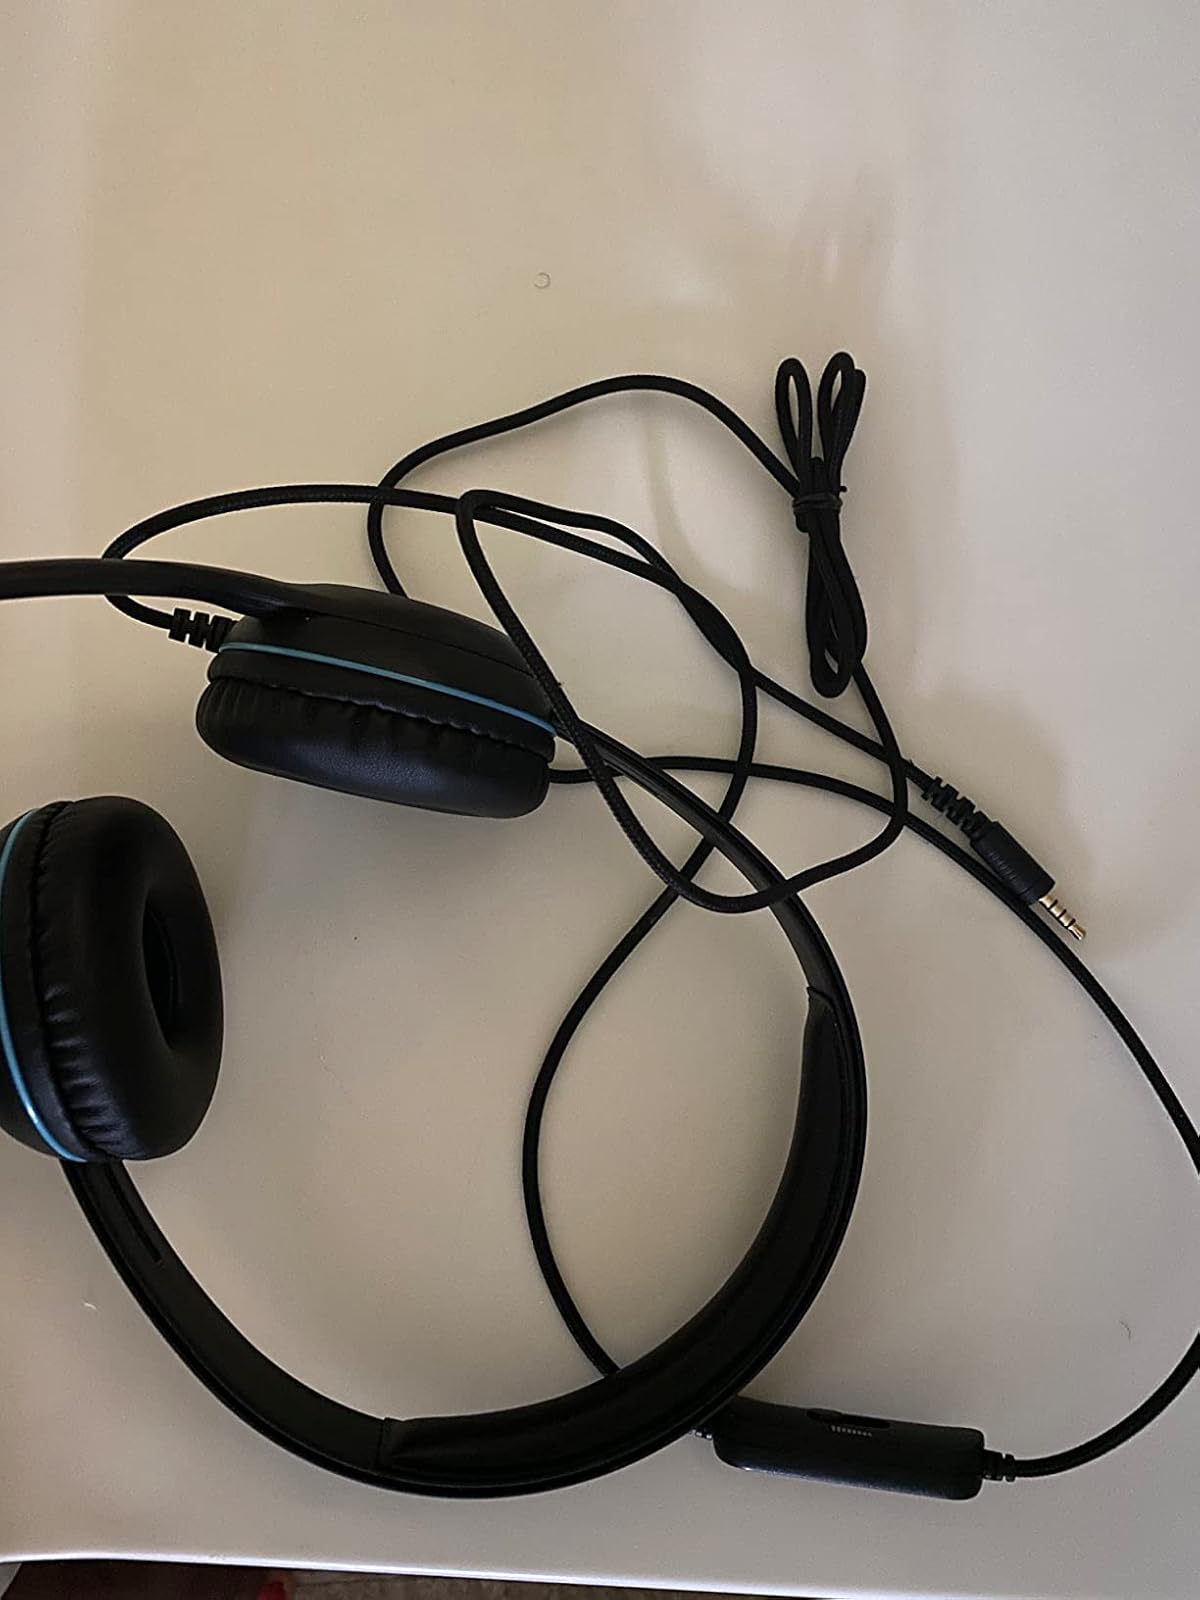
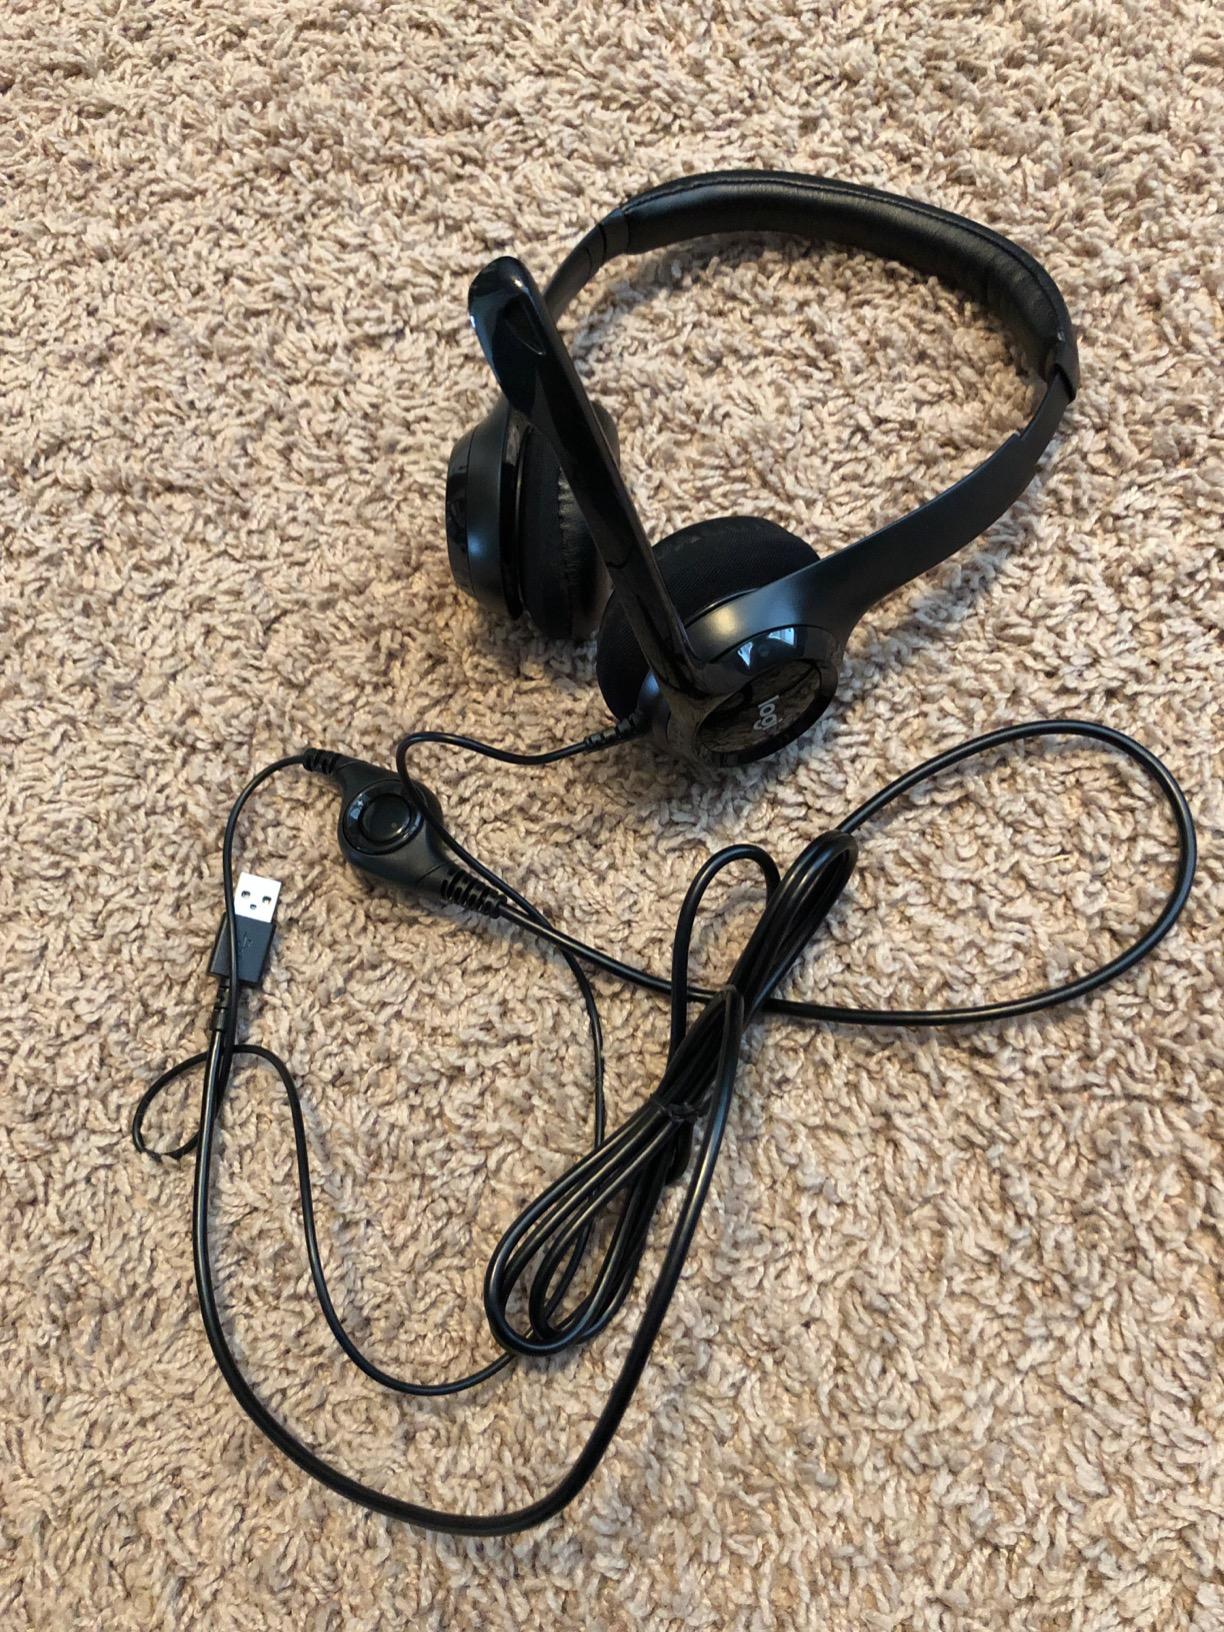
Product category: headphones
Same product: no